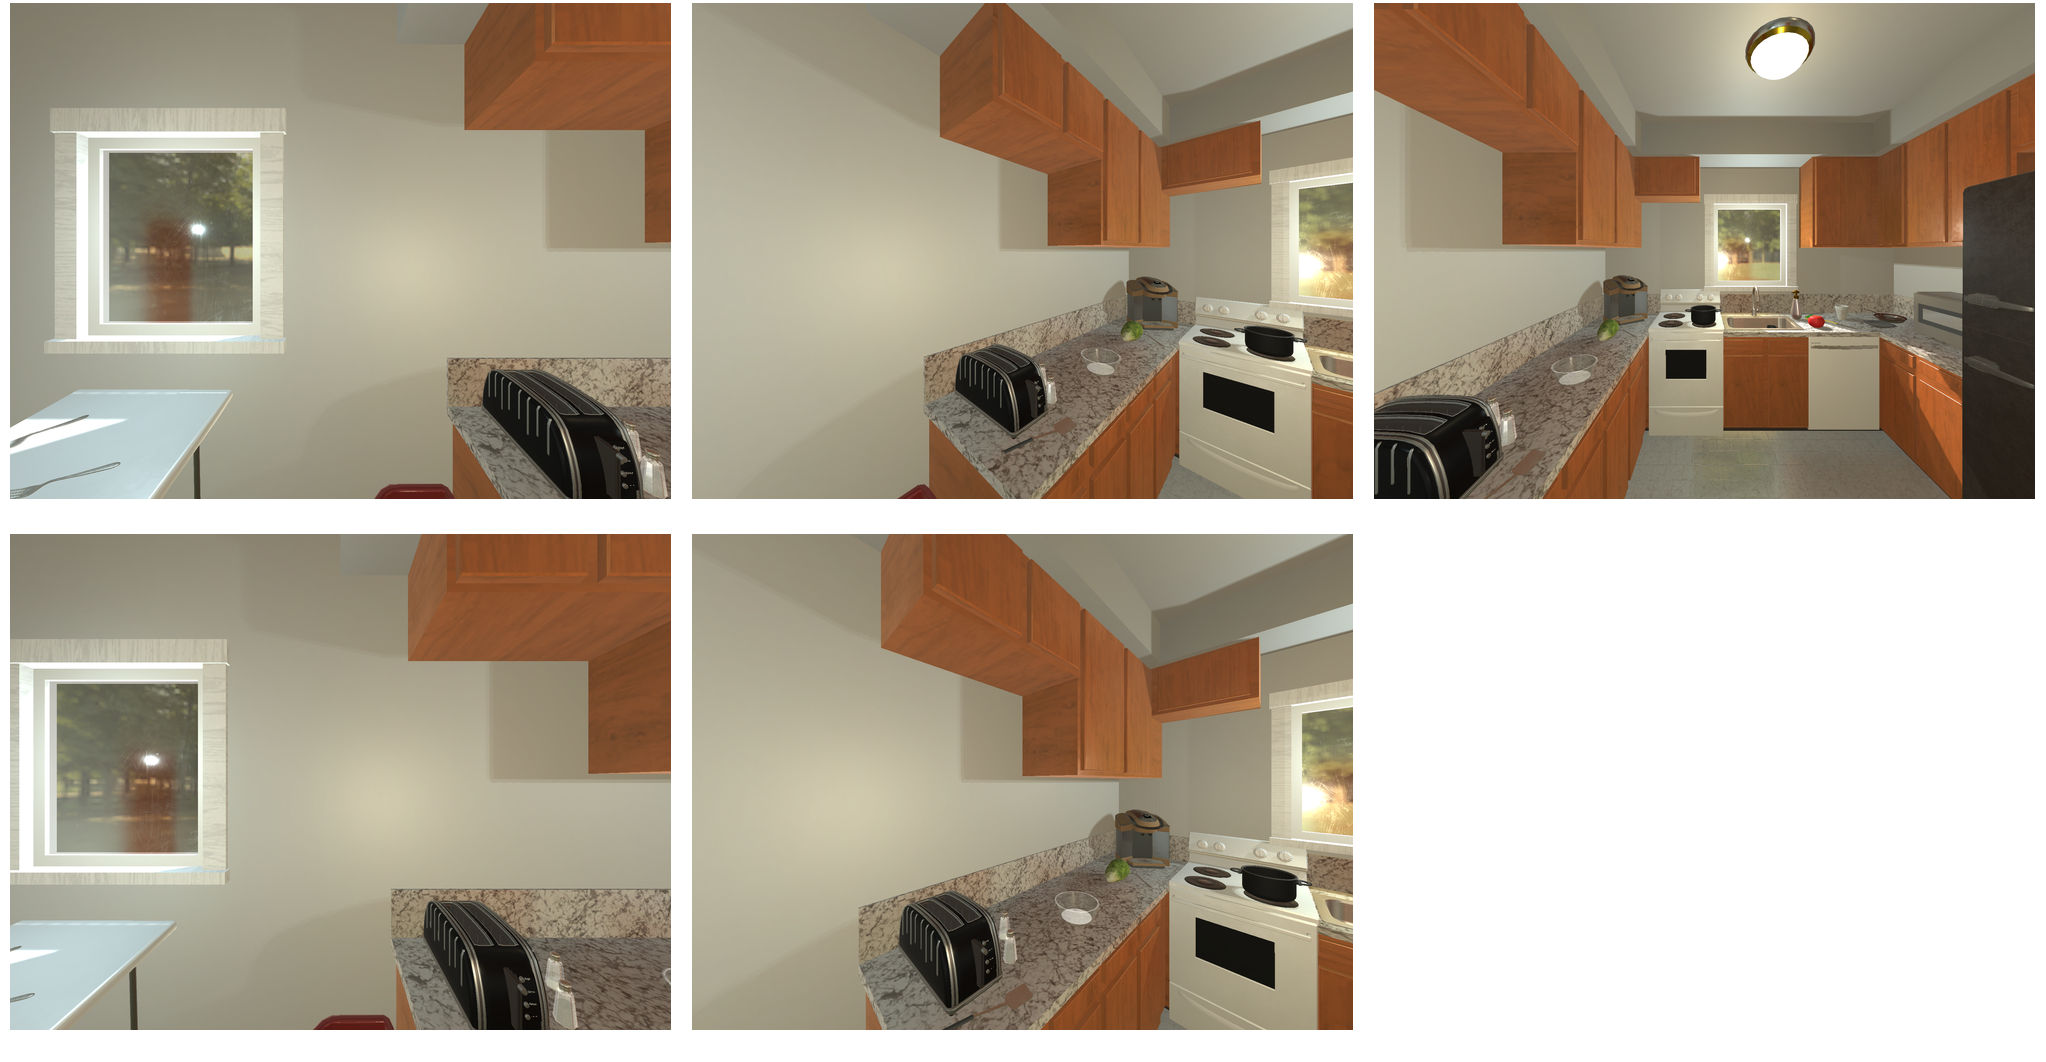Task instruction: Turn on the toaster.
Answer: {"task_instruction": "Turn on the toaster.", "nodes": ["toaster lever", "toaster"], "edges": [{"functional_relationship": "adjust", "object1": "toaster lever", "object2": "toaster", "spatial_relations": ["in_front_of", "close"], "is_touching": true}], "action_type": "push", "function_type": "device_control"}